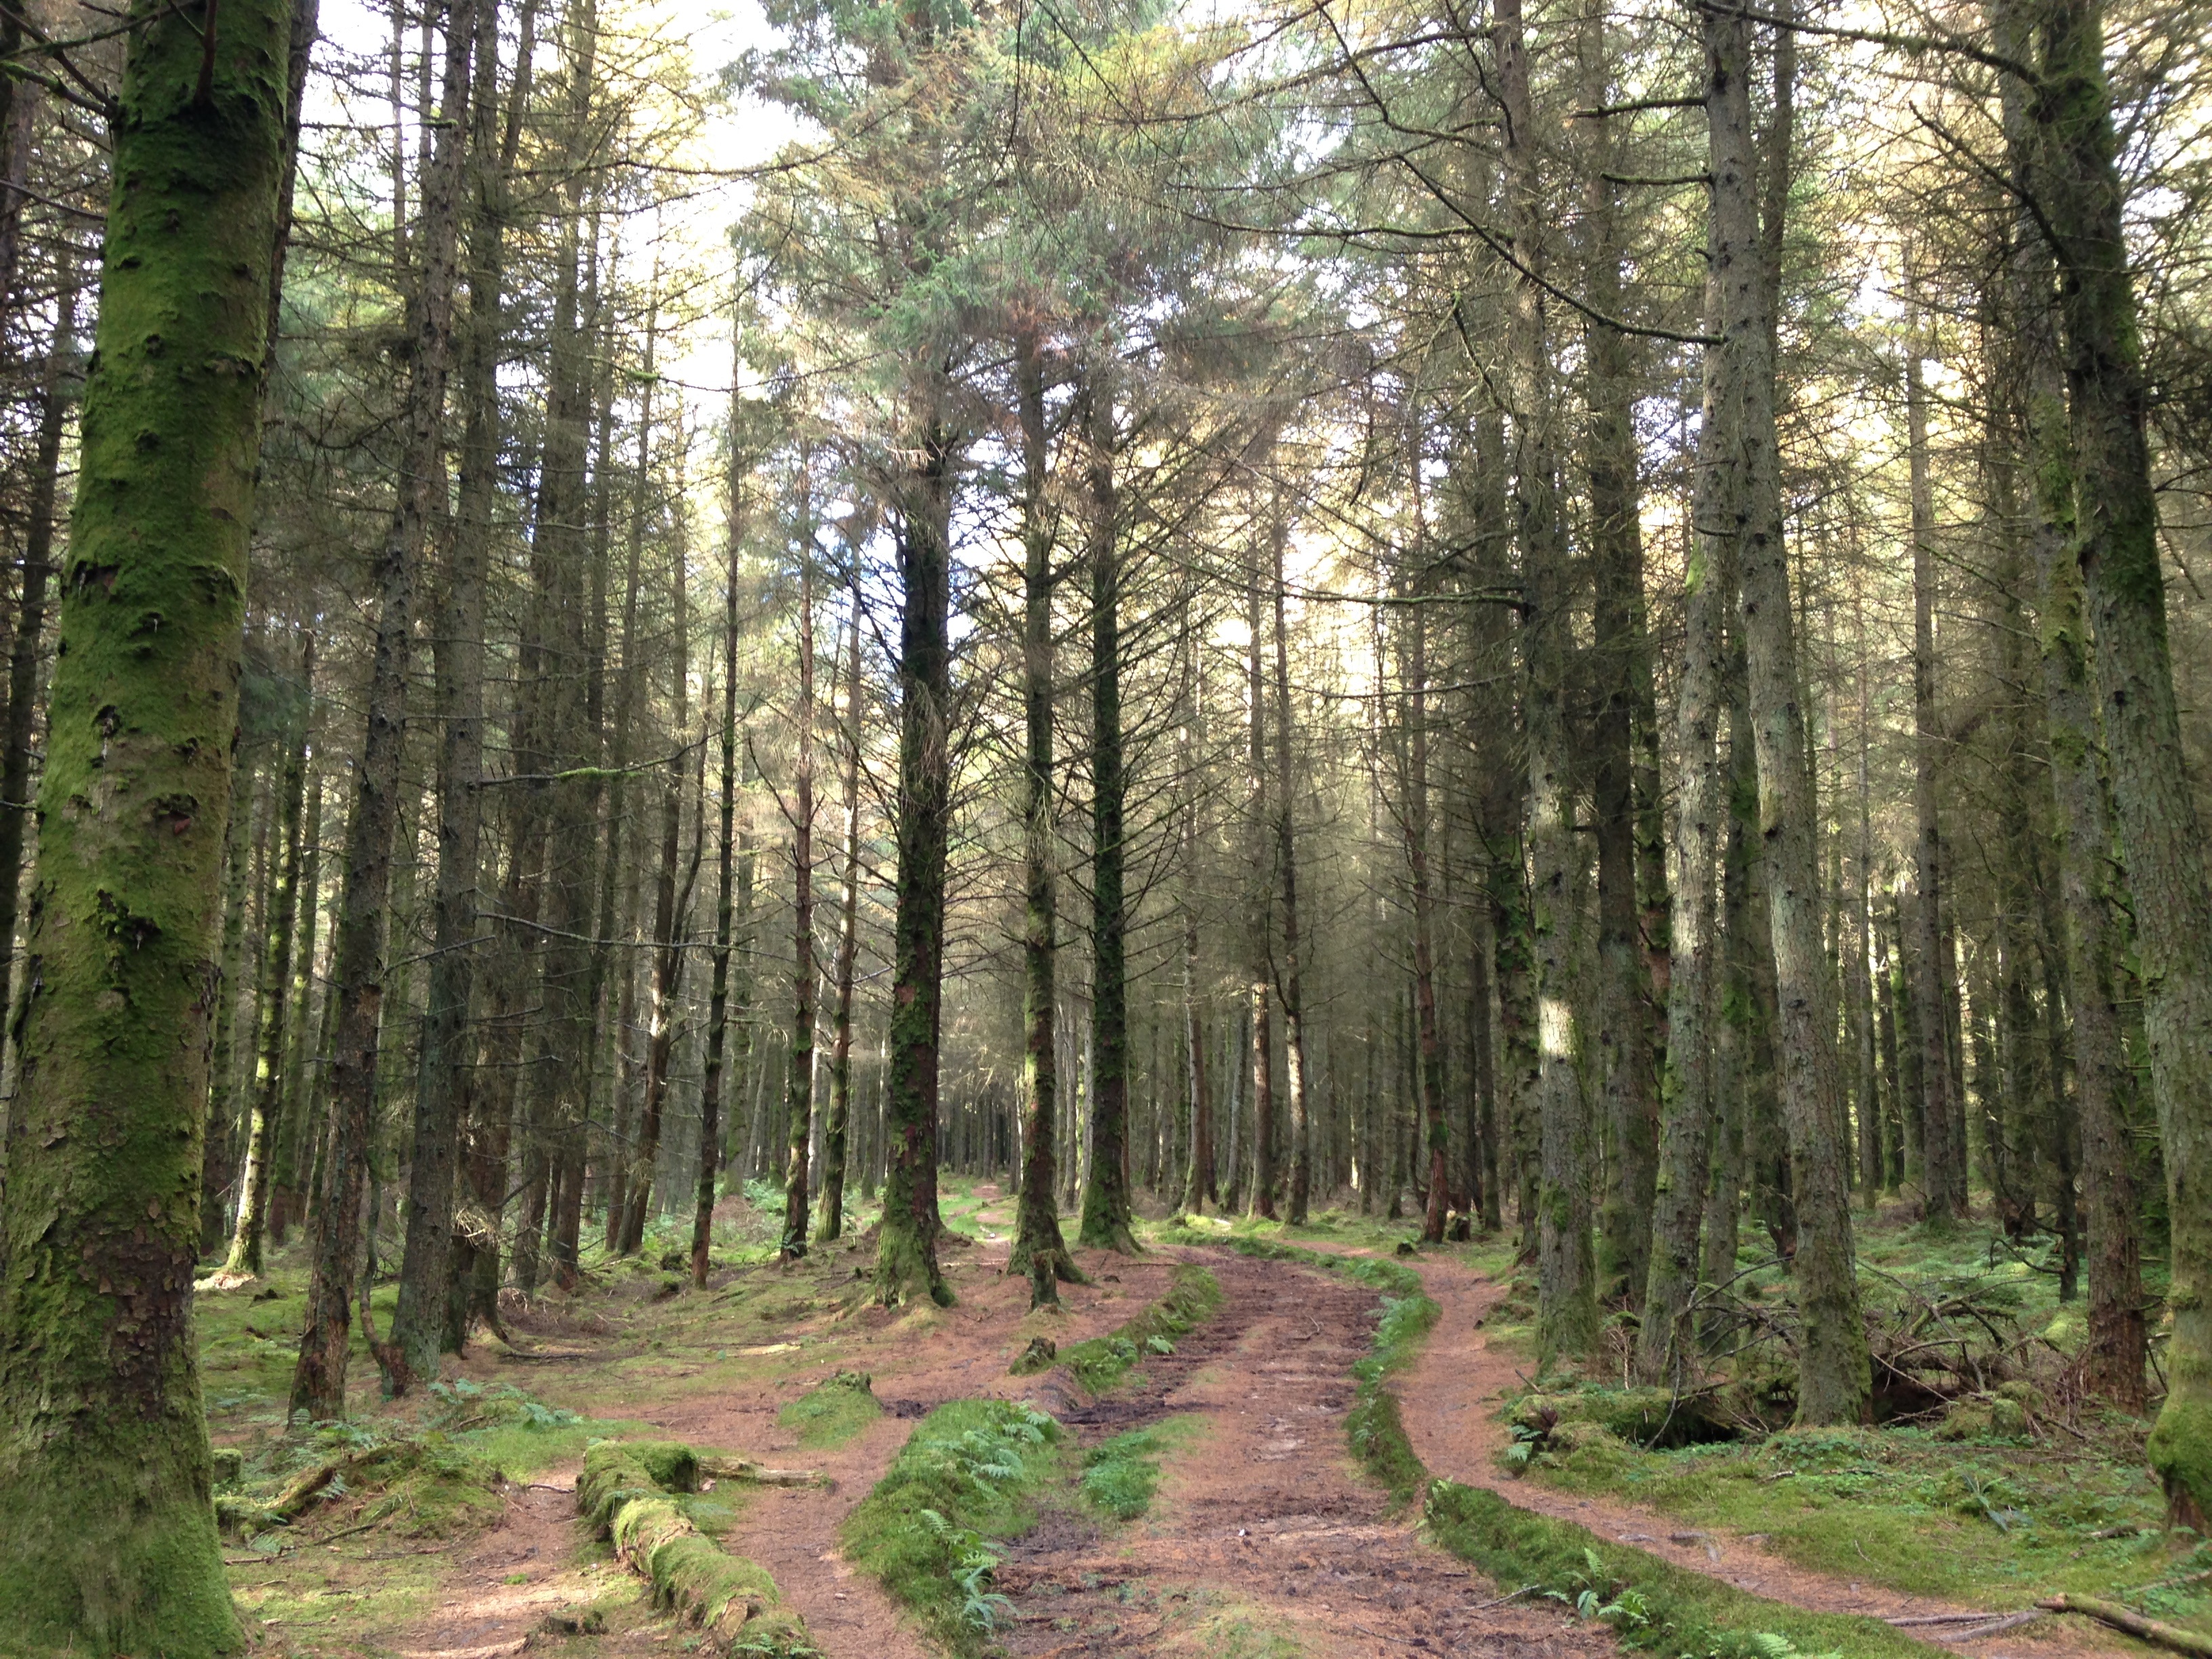
tree, forest, wilderness, plant, trail, ridge, spruce, deciduous, wetland, grove, woodland, habitat, larch, ecosystem, biome, old growth forest, natural environment, woody plant, temperate broadleaf and mixed forest, temperate coniferous forest, land plant, riparian forest